Ulmus davidiana var. japonica 'Jacan'

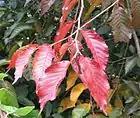
Autumn colour

'Jacan' develops a rounded crown form typical of the species; the foliage turns a deep red in autumn. The species does not sucker from roots.